Agritopia

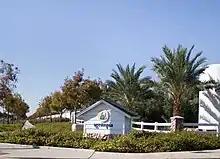
Agritopia sign

Agritopia is a mixed use planned community in Gilbert, Maricopa County, Arizona. It was designed with the intent of encouraging agrarianism and fostering community bonds in a mixed-income, mixed-density setting. It is a multi-zoned agrihood community with a certified organic farm and commercial spaces.